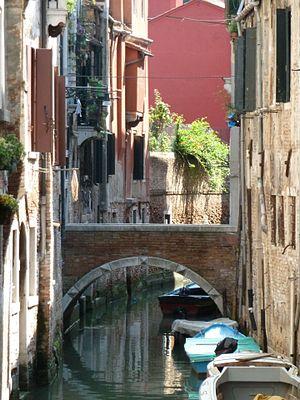
Ponte Raspi o Sansoni
Le centre historique de Venise comprend 121 îles liés par 435 ponts. Cette liste reprend les noms vénitiens des principaux ponts de Venise par sestiere ou île.
Le rio delle Beccarie est un canal de Venise dans le sestiere de San Polo. Il est aussi appelé rio de la Pescheria.